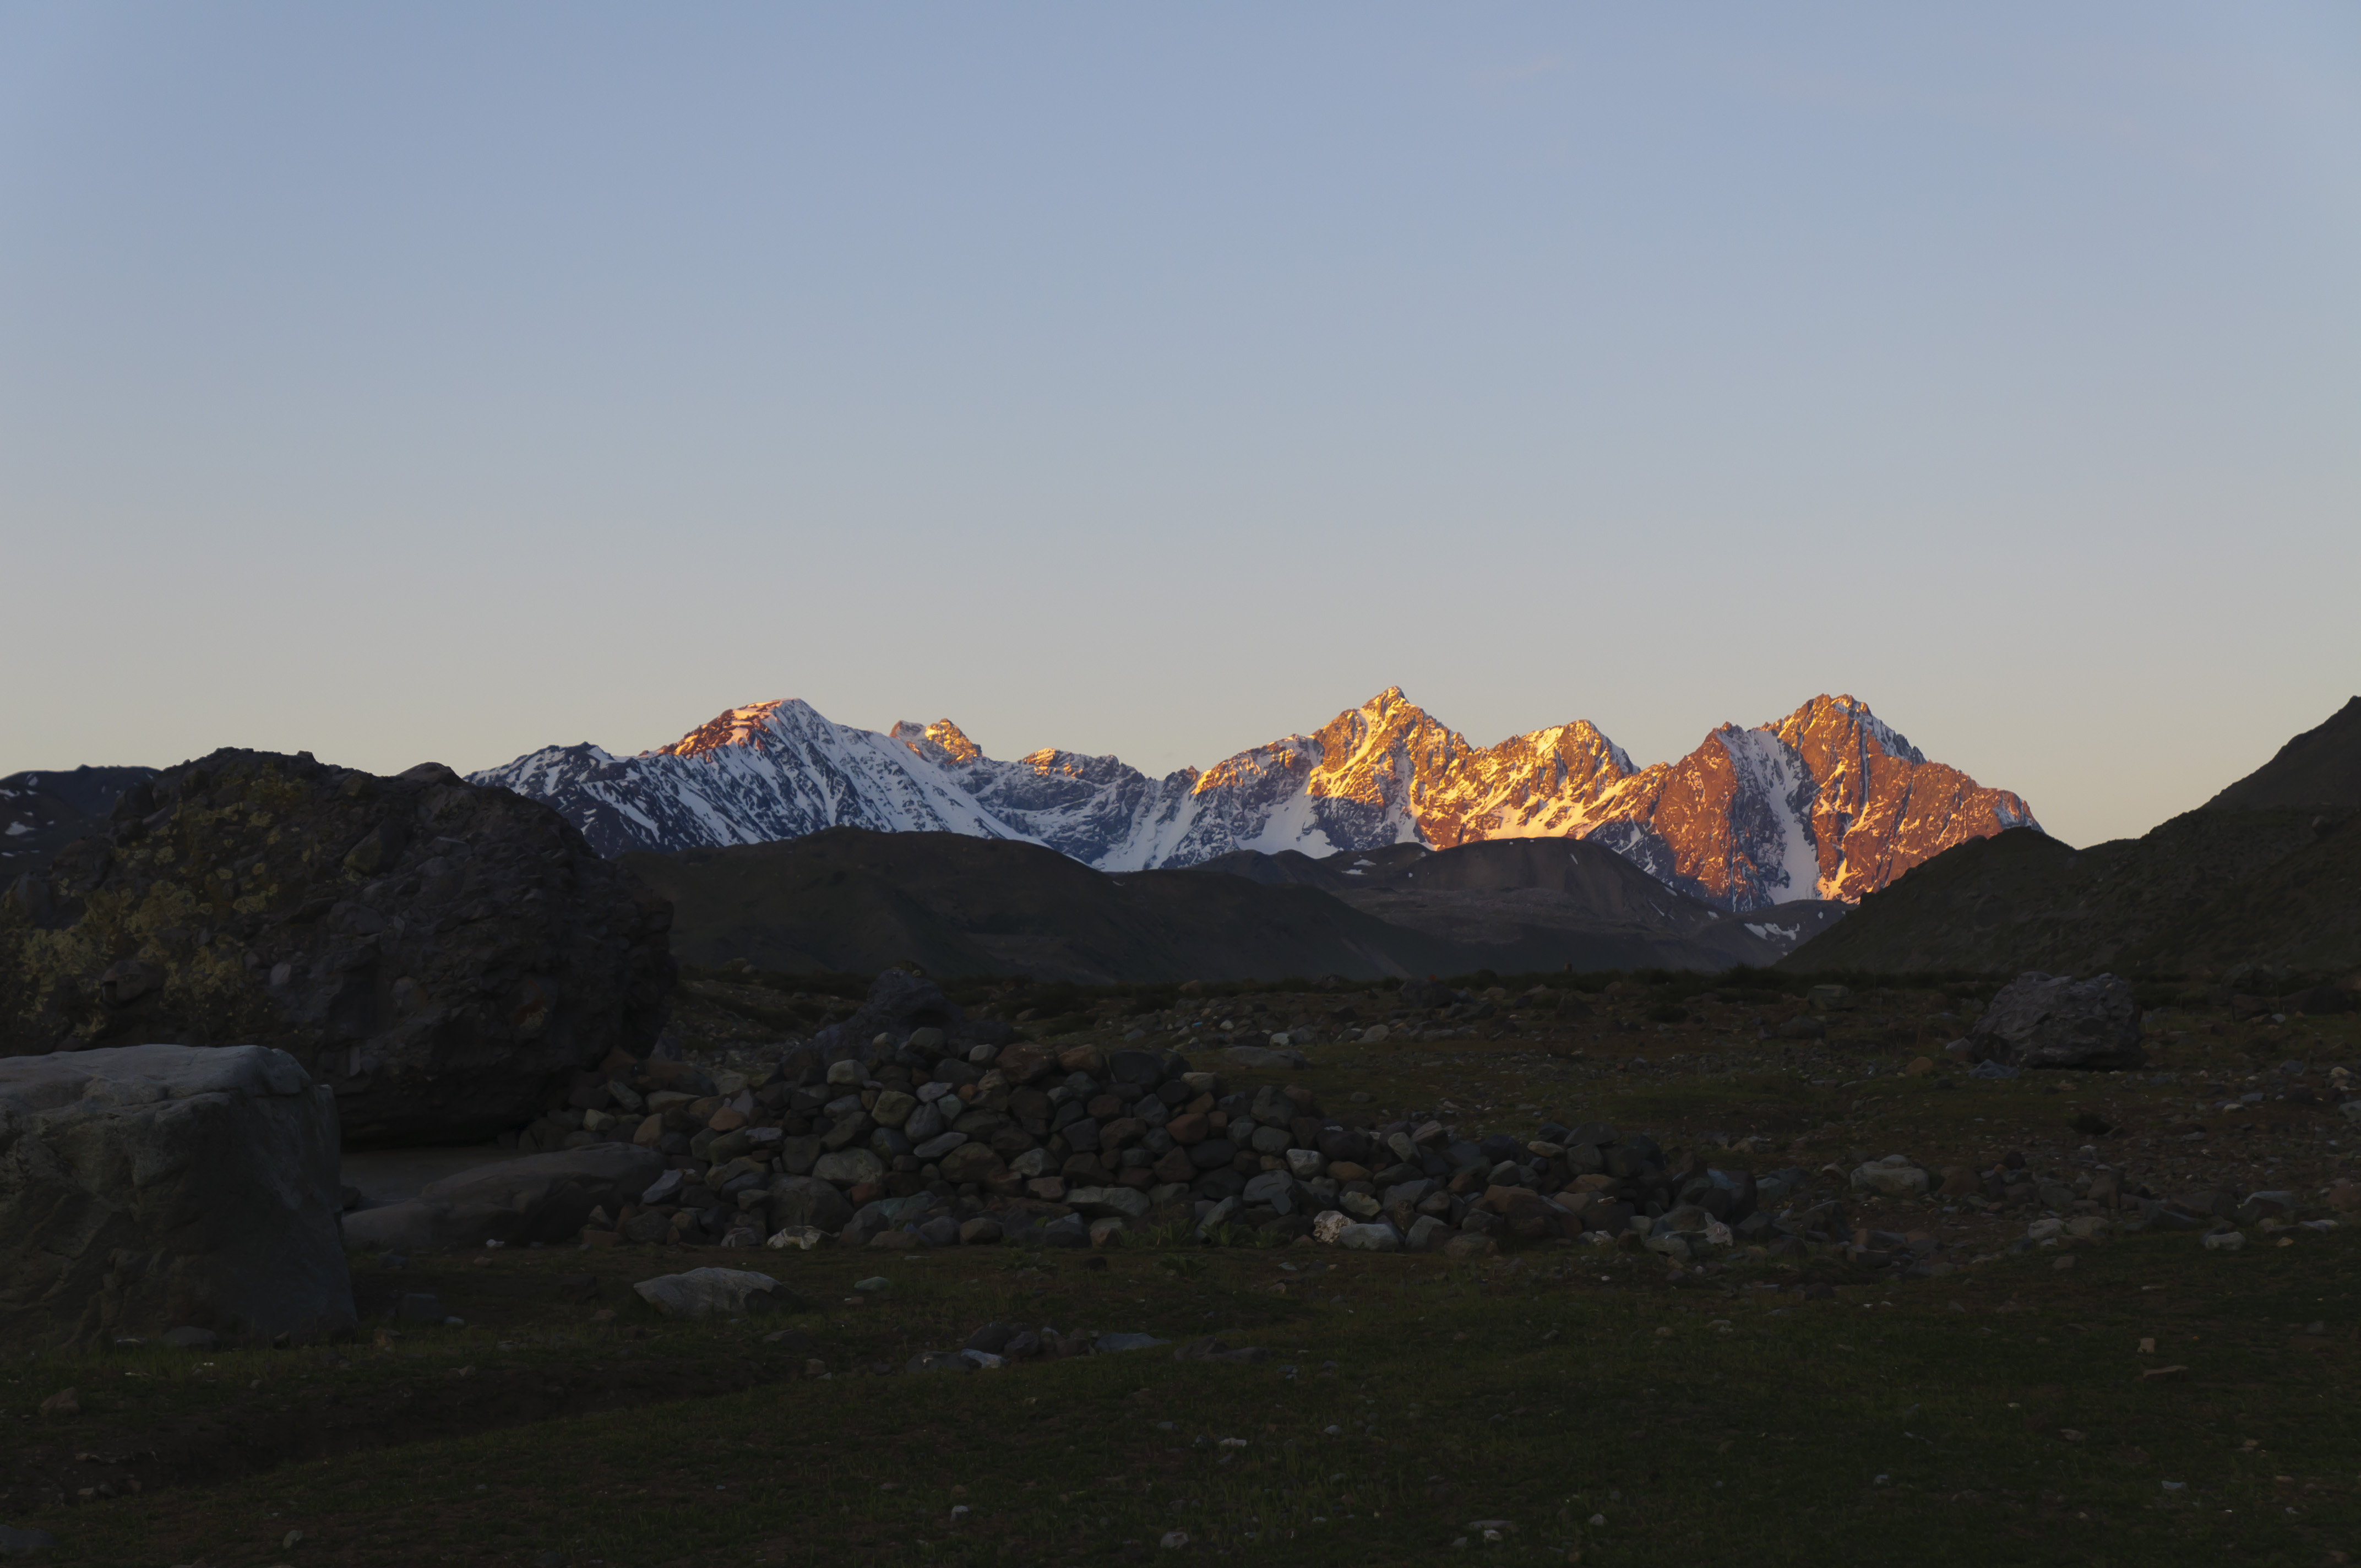
landscape, nature, rock, wilderness, mountain, hill, adventure, valley, mountain range, nikon, terrain, ridge, summit, geology, alps, plateau, fell, santiago, d300, embalseelyeso, cile, landform, geographical feature, mountainous landforms